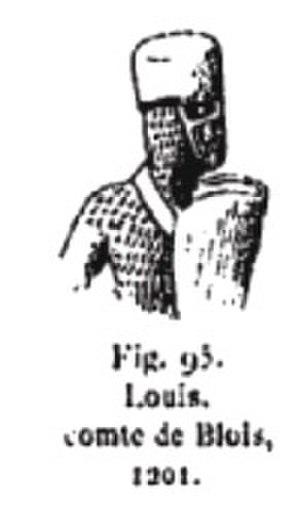
Louis de Blois
Louis de Blois, fut comte de Blois, de Chartres, de Châteaudun et de Clermont de 1191 à 1205. Il est fils de Thibaut V, comte de Blois, de Châteaudun et de Chartres, et d'Alix de France, elle-même fille du roi Louis VII et d'Aliénor d'Aquitaine.